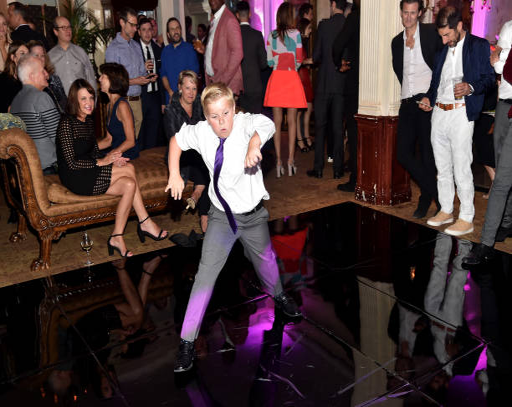
person attends the after party for the premiere .